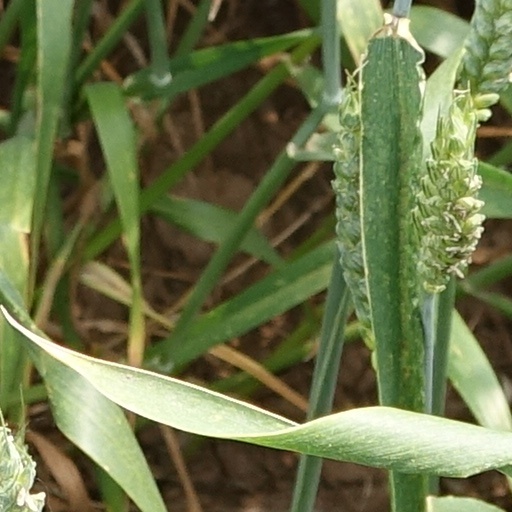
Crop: wheat